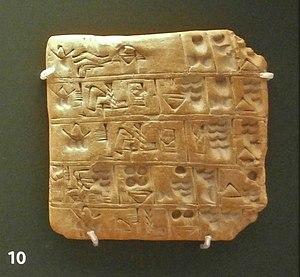
Tablette comprenant une liste de rations journalières, sur 5 jours. Période de Djemdet-Nasr, v. 3000-2900 av. J.-C. Provenance probable